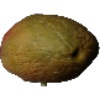
Label: Papaya 1